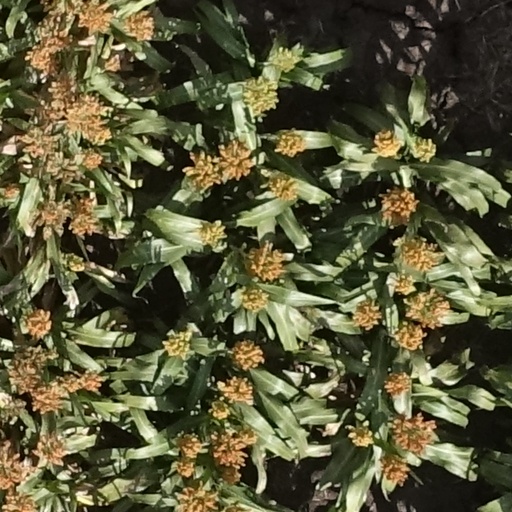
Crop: sorghum